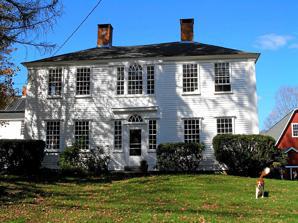
Building: Sumner-Carpenter House
Country: United States of America
Year built: 1806
Historic house in Connecticut, United States United States historic place Sumner-Carpenter House U.S. National Register of Historic Places Show map of Connecticut Show map of the United States Location 333 Old Colony Rd., Eastford, Connecticut Coordinates 41°54′11″N 72°4′1″W / 41.90306°N 72.06694°W / 41.90306; -72.06694 Area 27 acres (11 ha) Built 1806 ( 1806 ) Architect Goodell, Vini Architectural style Federal NRHP reference No. 91001854 Added to NRHP December 26, 1991 The Sumner-Carpenter House is a historic house at 333 Old Colony Road in Eastford, Connecticut .  Built about 1806, it is a well-preserved local example of a rural Federal period residence, augmented by a modest collection of Colonial Revival outbuildings.  It was listed on the National Register of Historic Places in 1991. Description and history The Sumner-Carpenter House is located in a rural area east of Eastford center, on the north side of Old Colony Road just west of its crossing of Bungee Brook.  It is a 2 + 1 ⁄ 2 -story wood-frame structure, consisting of a main block and a series of additions.  The main block has a hipped roof, with a side gable-roofed ell, apparently built either with or not long after the main block, with a gable roof, and a c. 1900 two story gable-roofed wing to the rear.  The main facade is five bays wide, with a center entrance flanked by wide sidelights, and topped by a rounded transom and corniced entablature.  The window above the entrance is in the Palladian style, with a rounded center window flanked by narrower sashes.  The interior retains a number of original features, as well as sensitive reproductions of parts that were seriously deteriorated. The house was built c. 1806, probably by Vini Goodell who also built the Benjamin Bosworth House , for John Newton Sumner.  It is a well-preserved local example of a rural Federal period residence, augmented by a modest collection of Colonial Revival outbuildings.  The property was the centerpiece of a typically larger farm property that was one of the town's most successful.  One late 19th-century owner, David Carpenter, was active in civic affairs, serving as town selectman and in the state legislature.  The house underwent a historically sensitive restoration in the 1970s. See also National Register of Historic Places listings in Windham County, Connecticut References